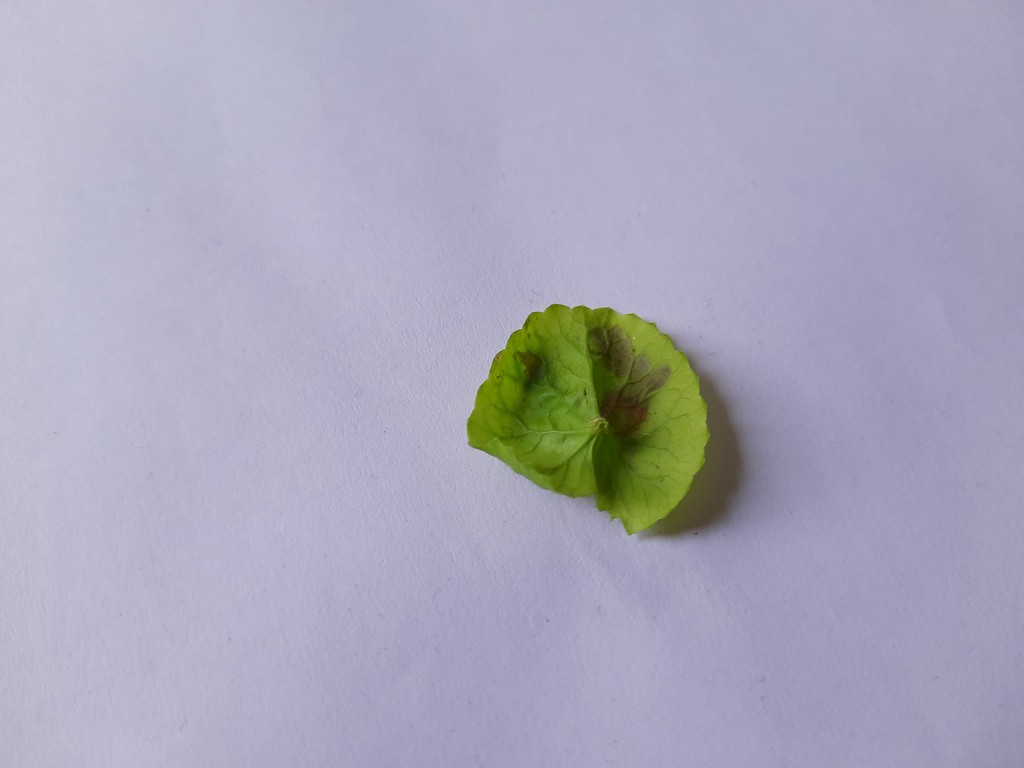
Label: Unhealthy